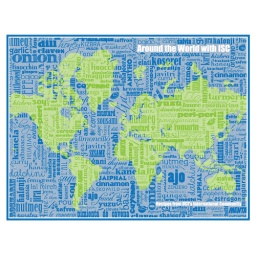
Designed for my sister's office fundraiser... gratis. Obviously the book will be folded in half and center stapled.